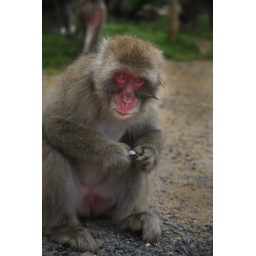
A monkey sharpens rocks atop 'monkey mountain' in Kyoto, Japan.